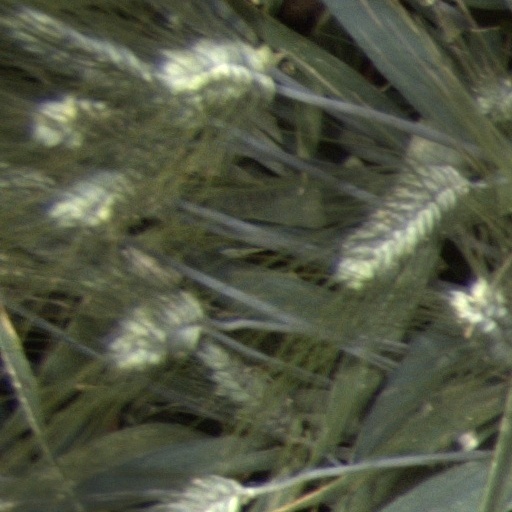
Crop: wheat